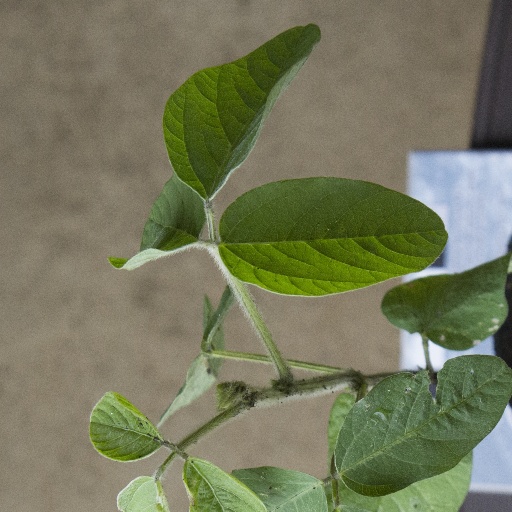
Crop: soybean